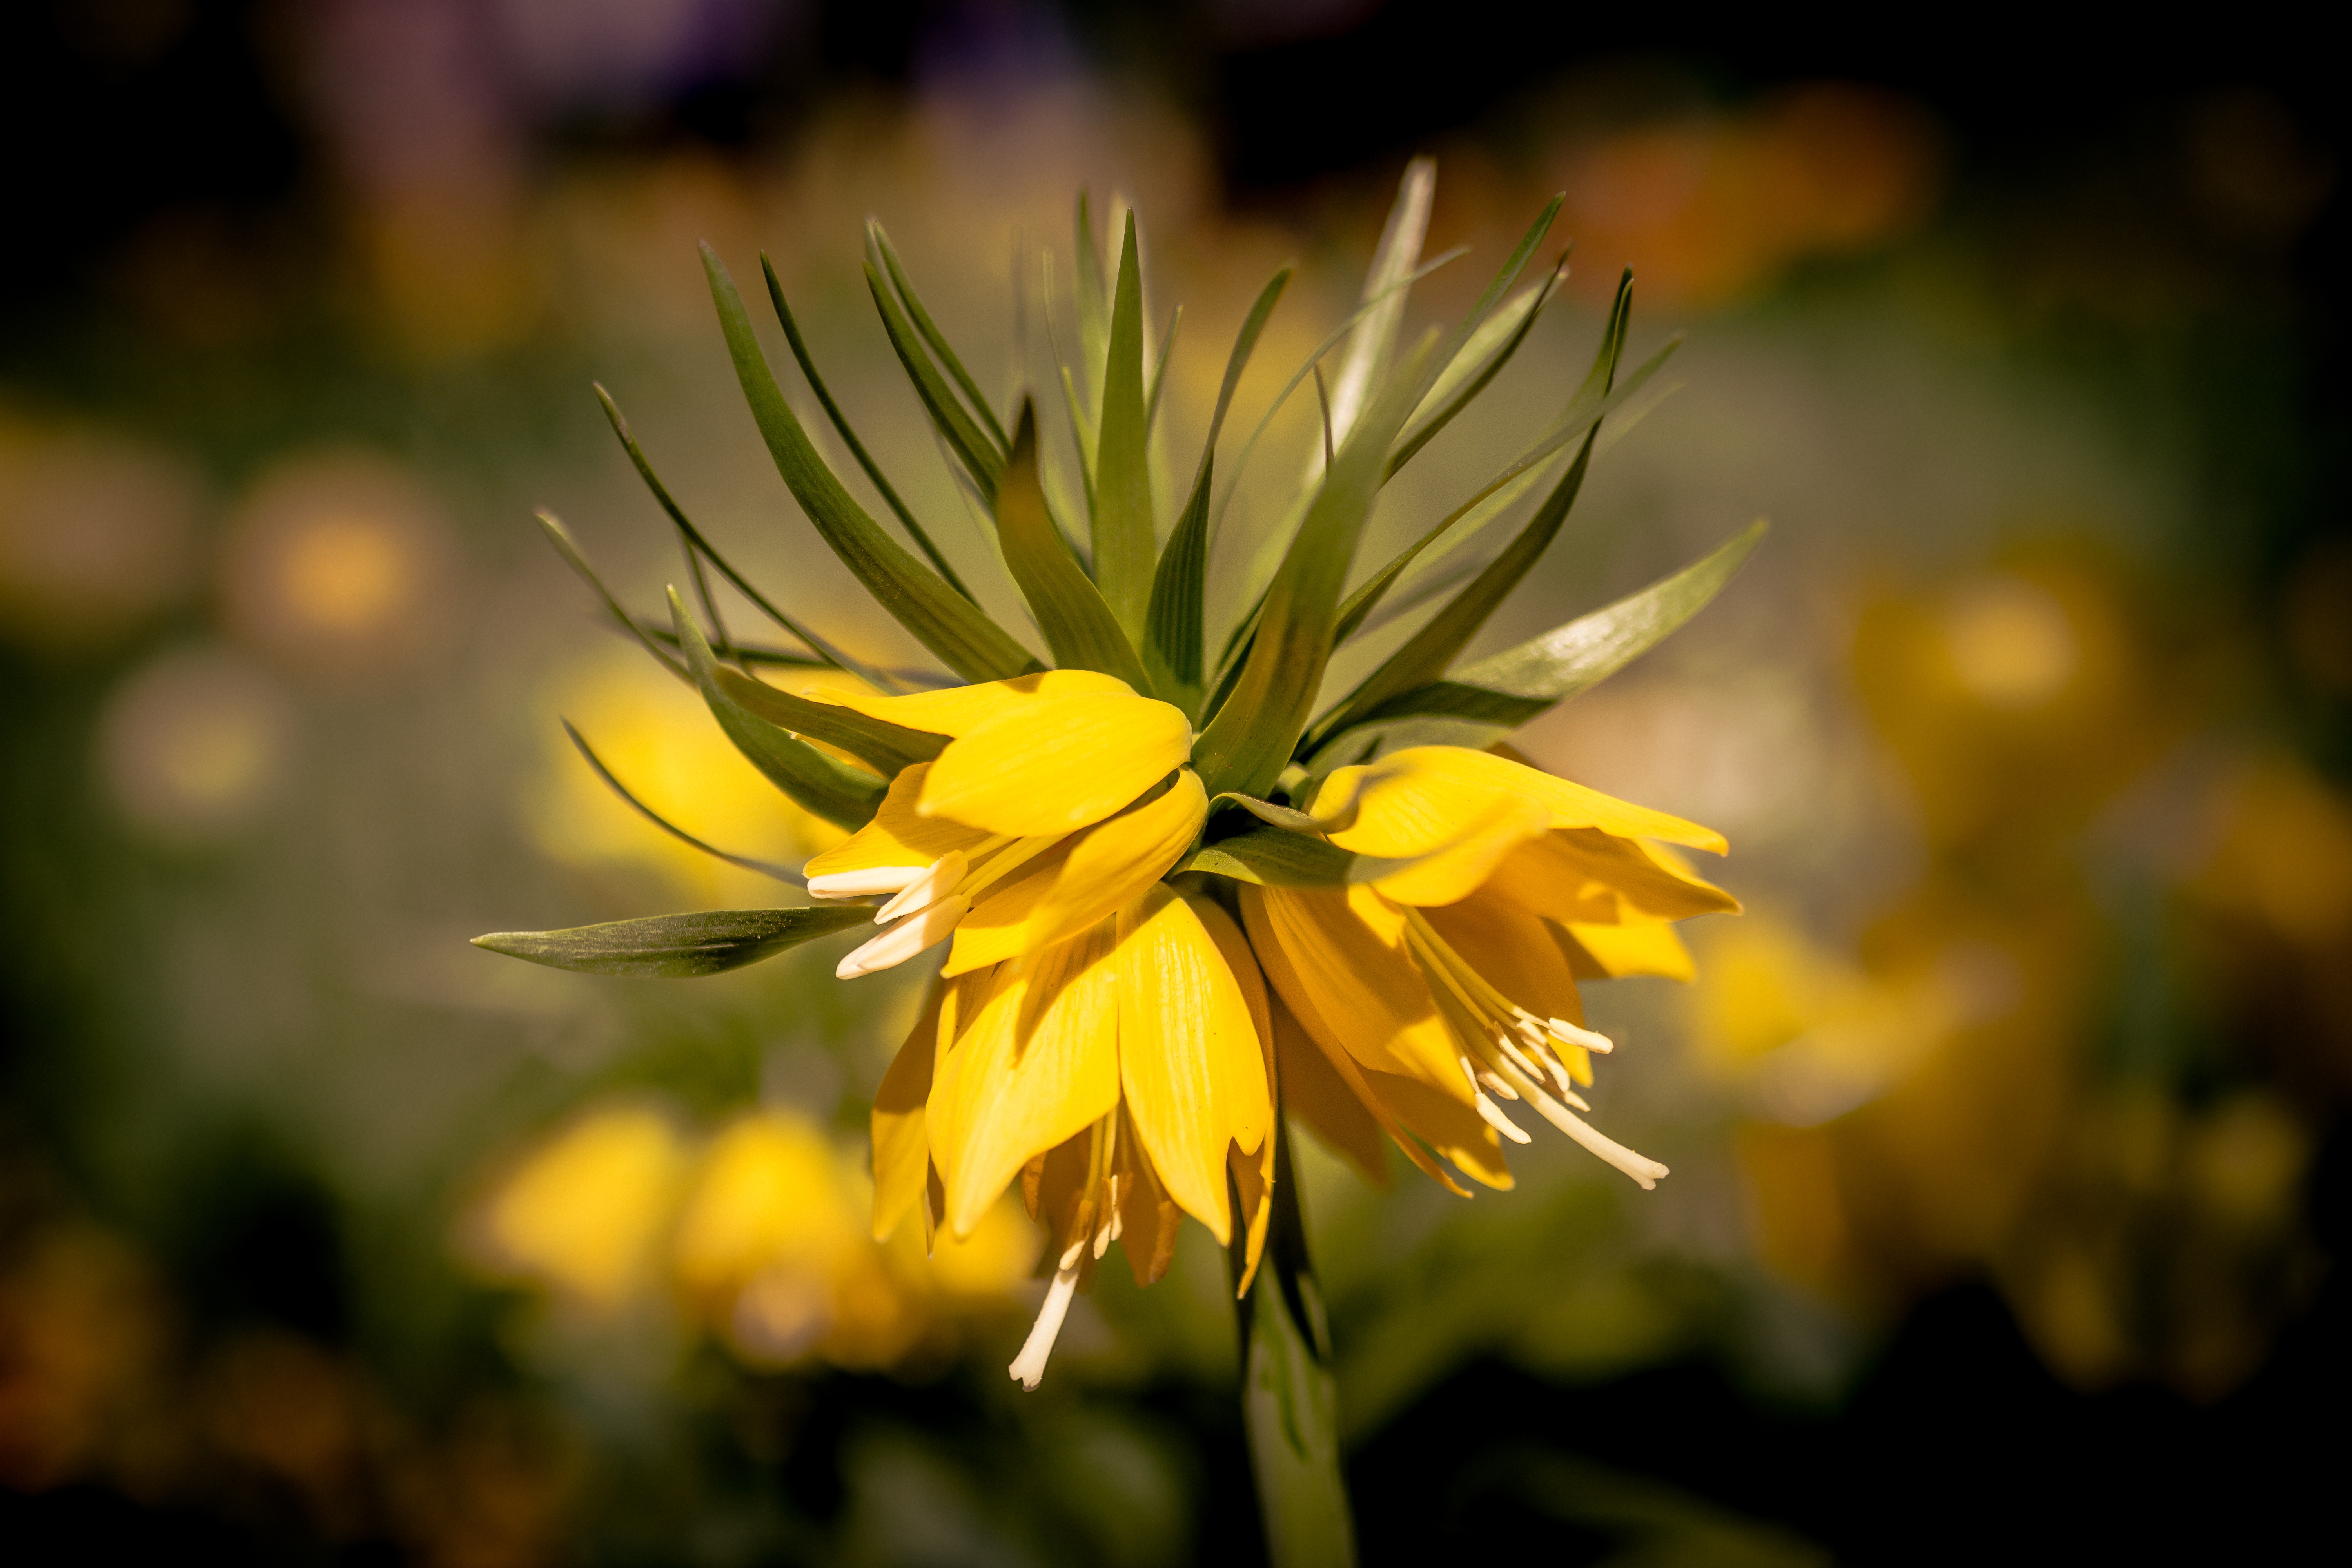
nature, blossom, plant, white, sunlight, leaf, flower, purple, petal, bloom, summer, floral, love, bouquet, decoration, orange, spring, green, color, natural, autumn, fresh, romantic, botany, colorful, yellow, garden, pink, flora, season, botanical, wildflower, close up, bright, beautiful, elegant, macro photography, flowering plant, daisy family, plant stem, land plant